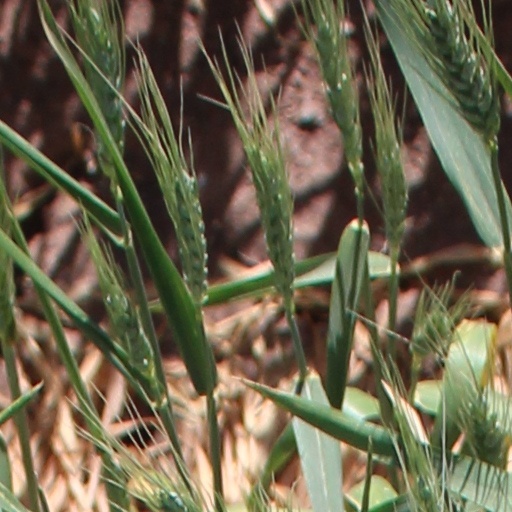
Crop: wheat